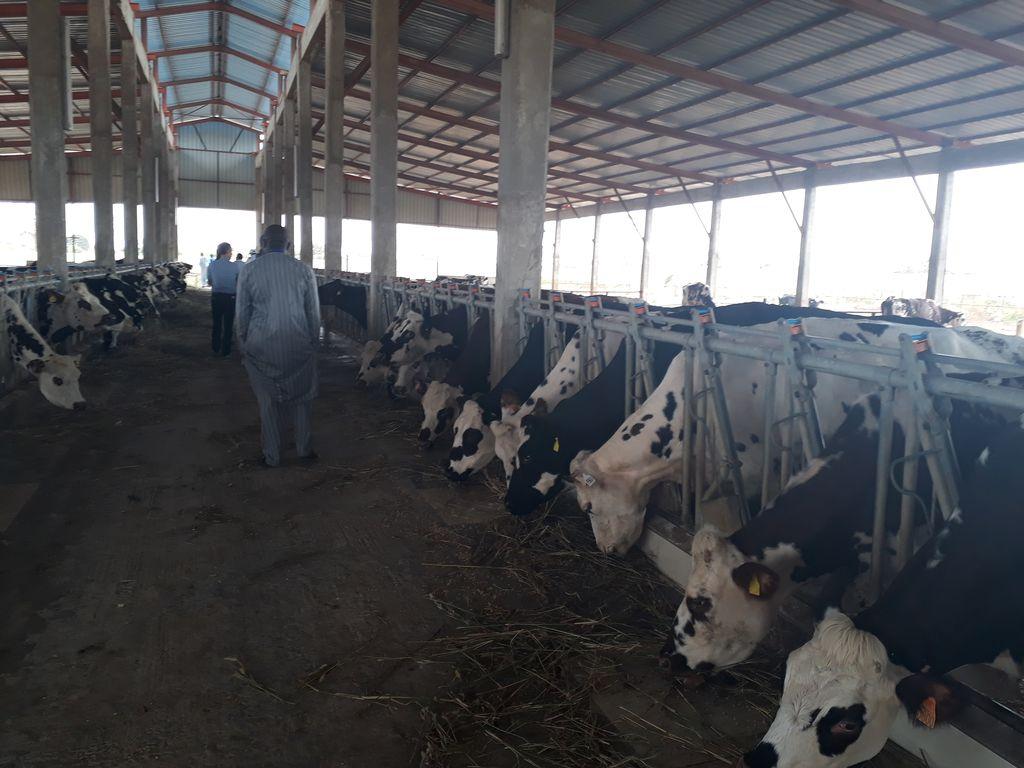
Kuna ngombe wengi zaidi ambapo huwa ng'ombe hao wanapewa nyasi na mfanyakazi ambapo huwa anafanya hapo wakimwekea kila gombe ya mada yake na chakula na ngombe zote zina..